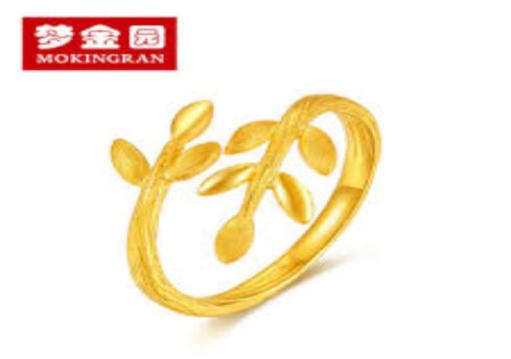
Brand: mokingran
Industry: Necessities